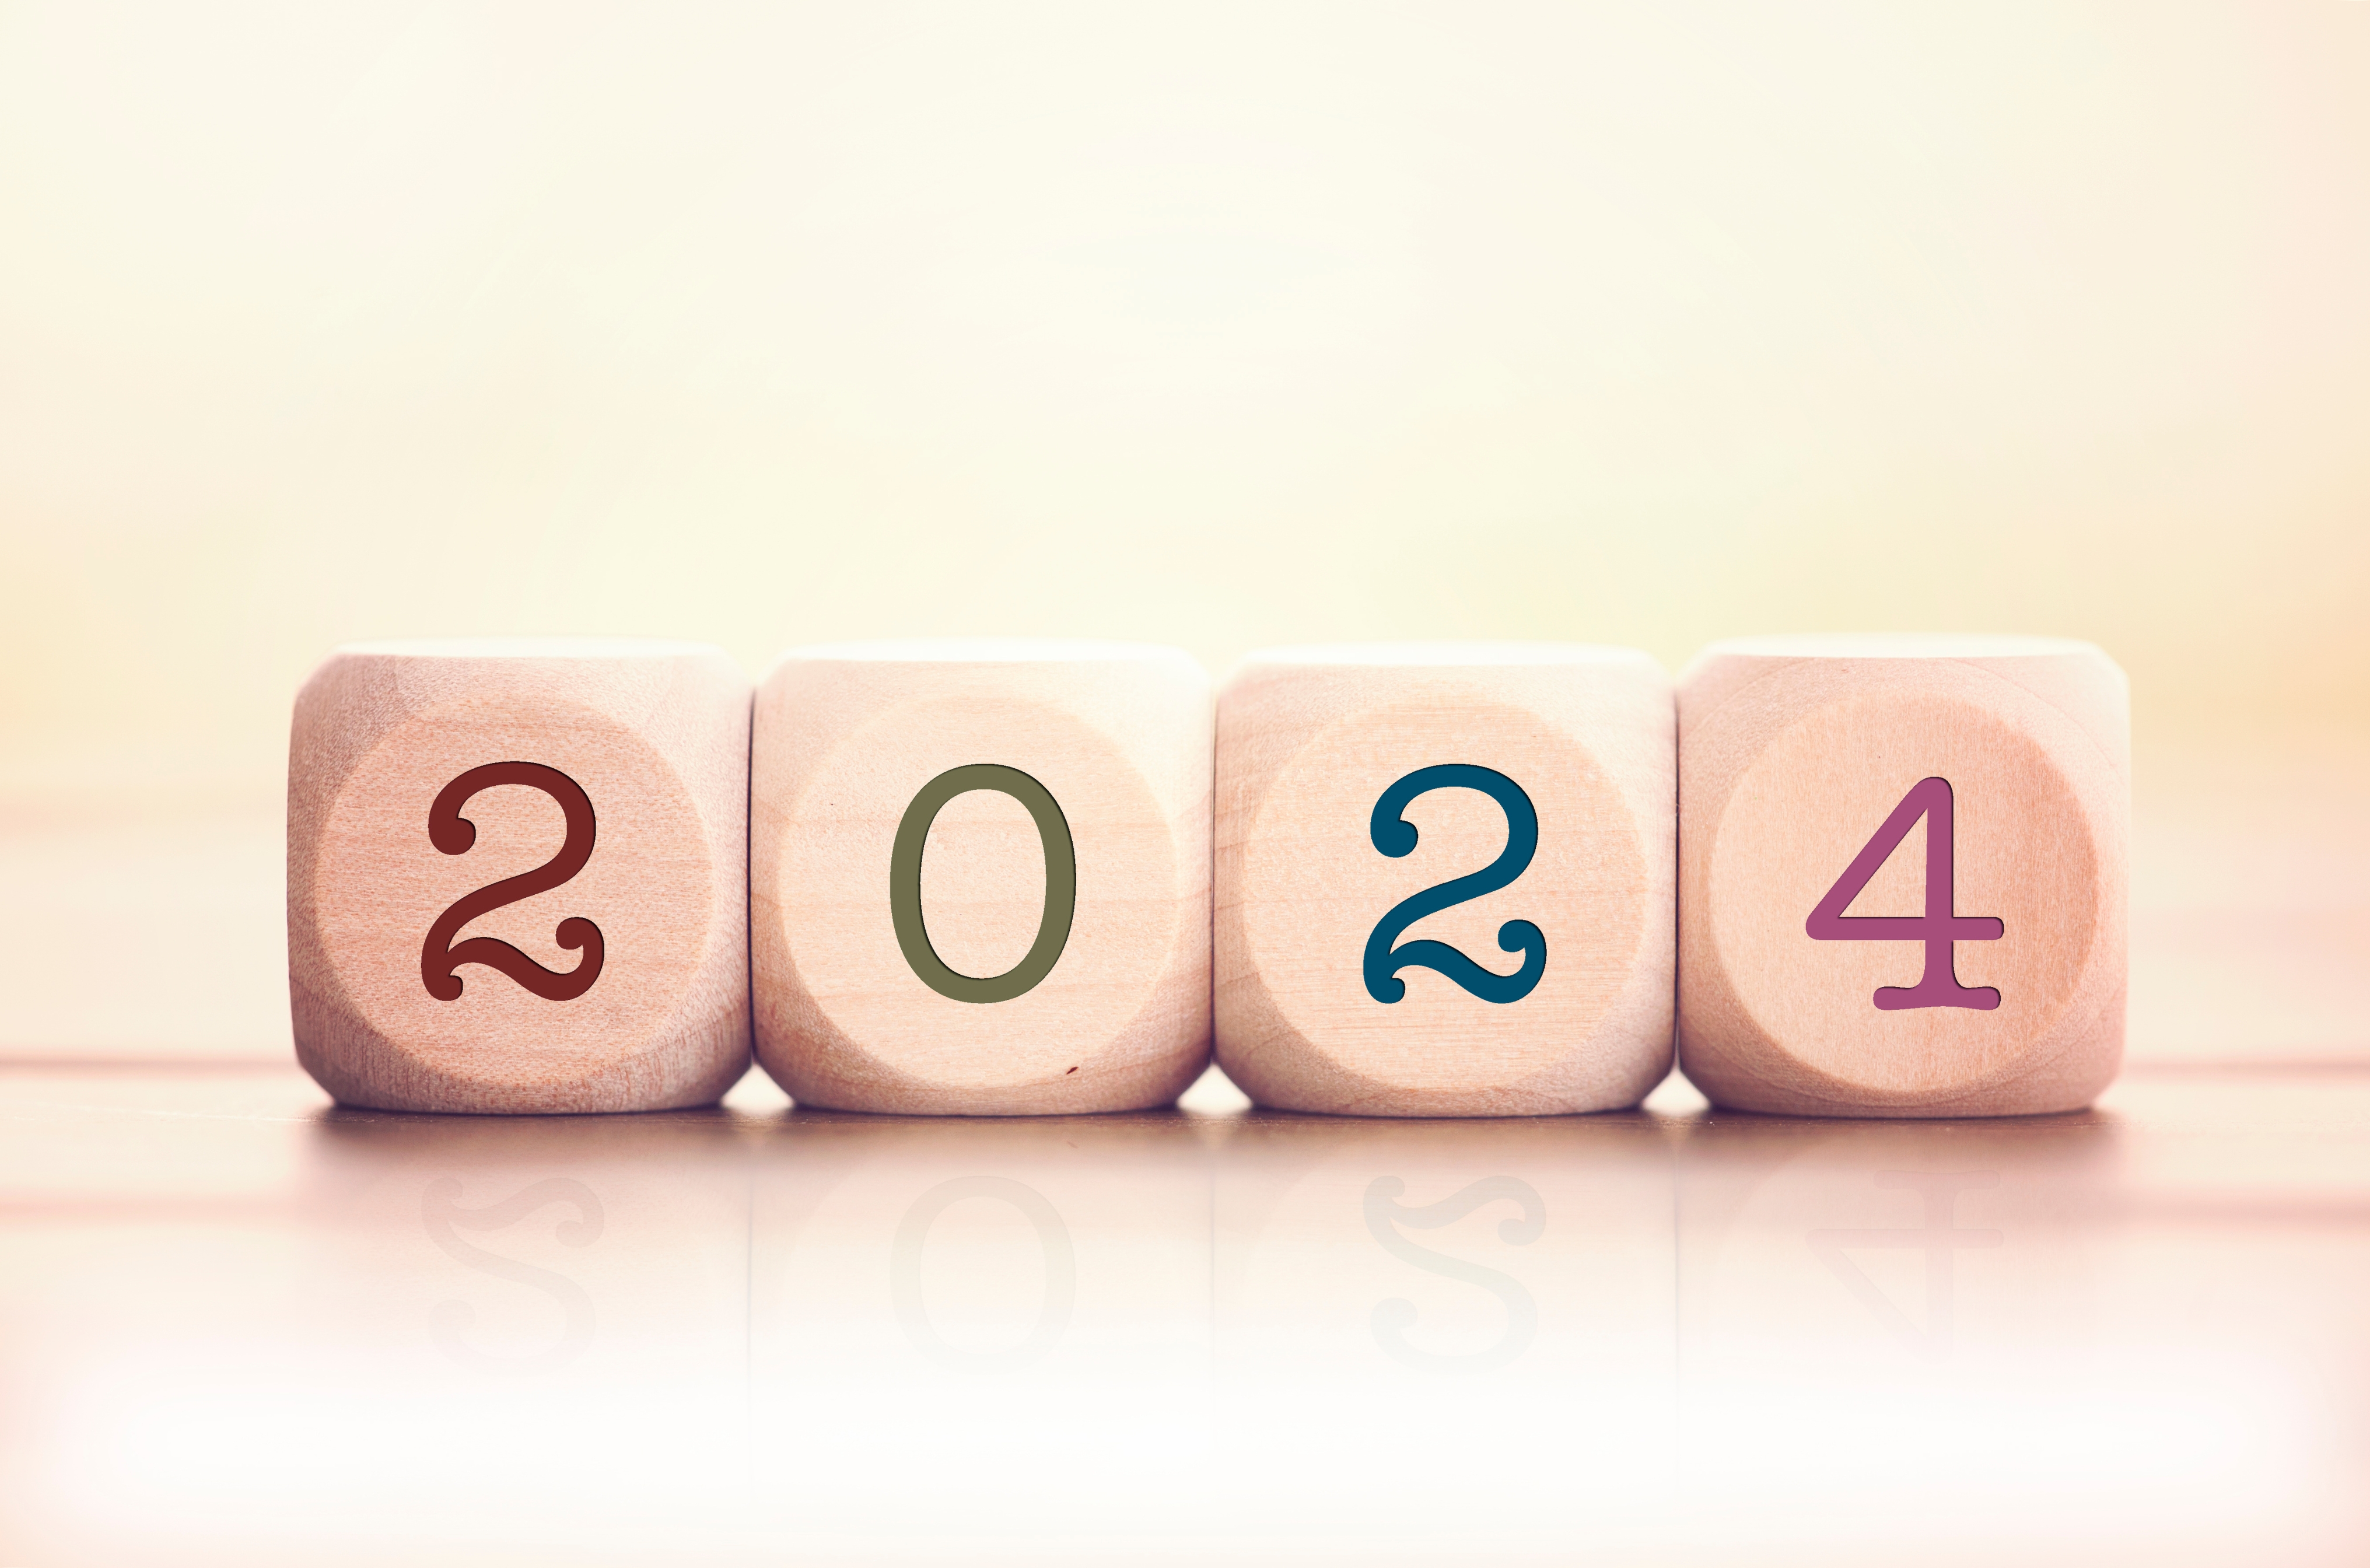
2024, facial expression, rectangle, wood, indoor games and sports, font, recreation, circle, symbol, technology, games, number, electric blue, magenta, audio equipment, table, logo, still life photography, carmine, pattern, brand, hardwood, art, office equipment, plastic